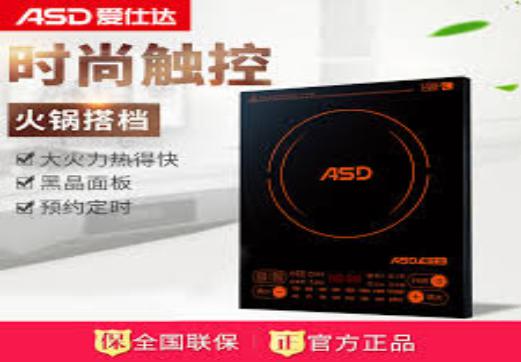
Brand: asd
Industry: Necessities